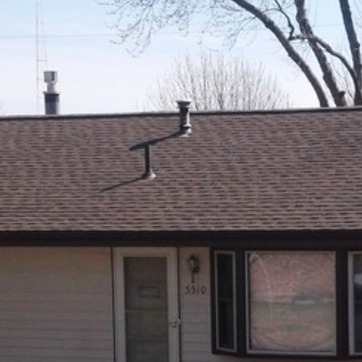
Material: other